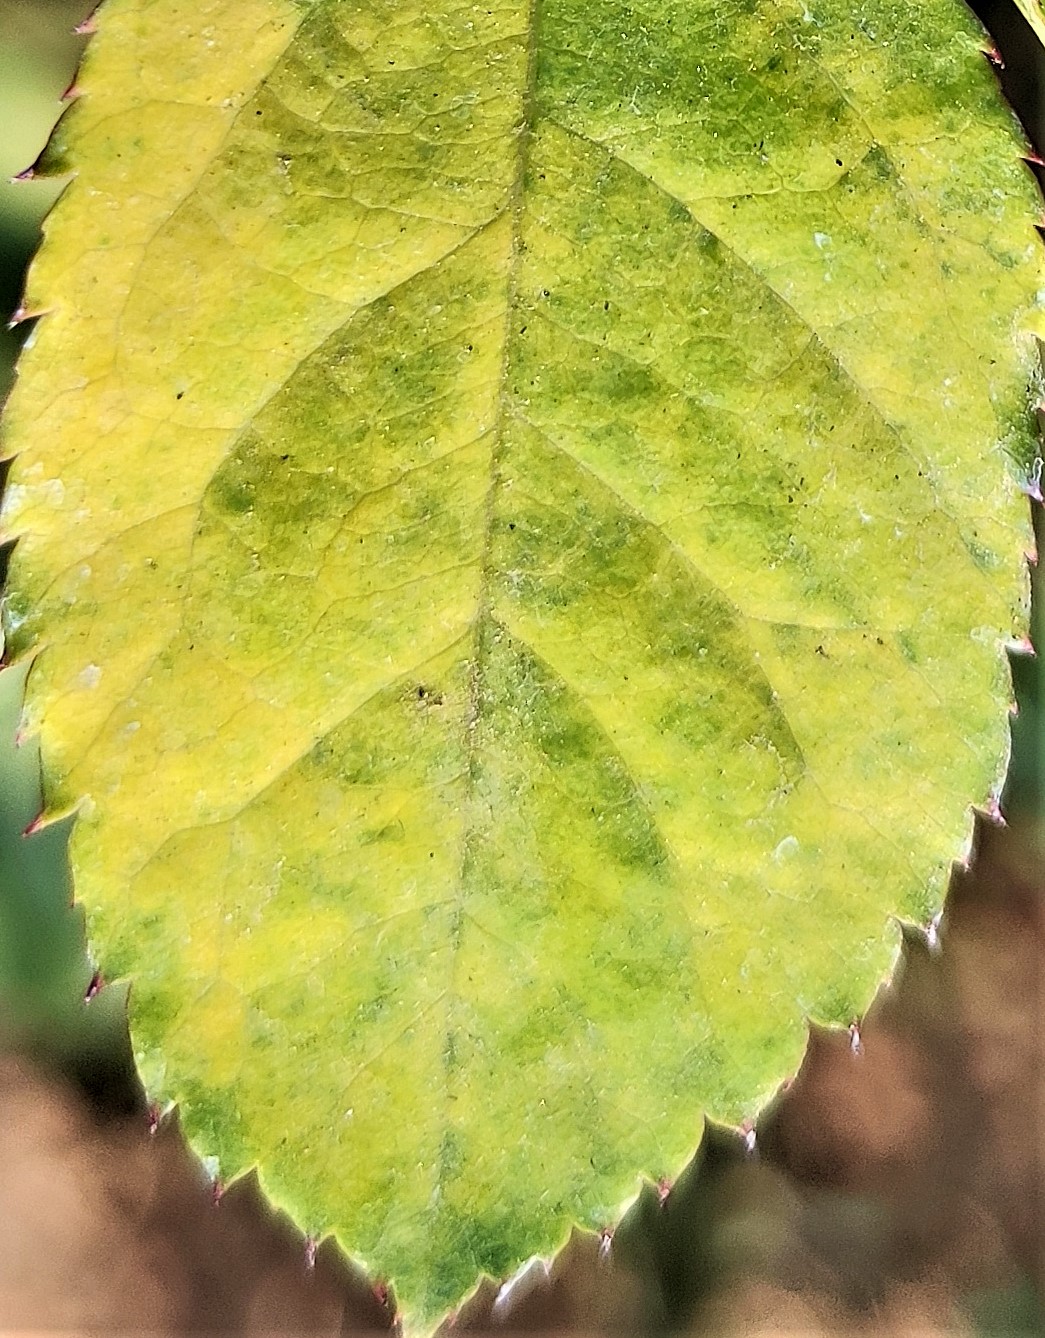
Label: Downy Mildew